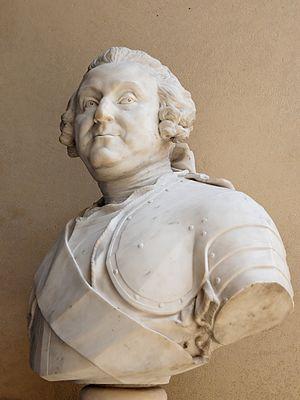
Un modèle en terre cuite (aujourd'hui conservé au Musée des Beaux-Arts d'Angers) fut exposé au Salon de 1750. Русский: Модель из терракоты (находящаяся в настоящее время в Музее изящных искусств в Анже) была выставлена в Салоне 1750 года.
Le régiment de Lowendal est un régiment d’infanterie allemand du Royaume de France créé en 1743.